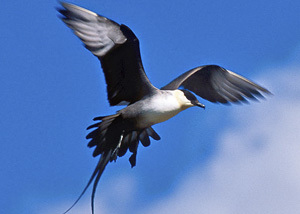
medium sized white bird with black wings and tail, and white feathers on the ends of the wings.
this bird has a curved black bill, a black crown, and a yellow throat.
this bird has a white breast and back, black crown and black primaries.
this bird has a white belly and breast with a black crown and long hooked bill.
this bird has a long bill and has a white breast and belly.
this bird has wings that are black with a white belly
this bird has a black crown as well as a white belly
this bird has a pronged tail, a white belly and head, and a black crown and wings.
this bird has two long tail feathers curving outward, a white body and a small beak.
this bird has long black rectrices, black wings, and a white belly.
Species: Long Tailed Jaeger